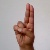
The image shows a hand gesture representing the letter 'U' in Indian Sign Language.